Answer in natural language. Is CoffeeMachine to the right of black wooden spindleback chair (marked B)? Choose between the following options: no or yes
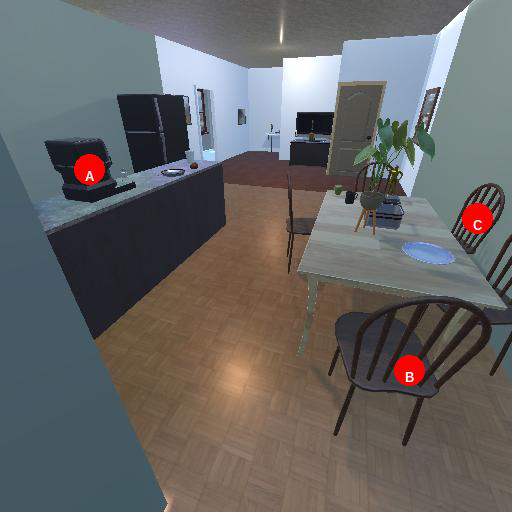
<answer>no</answer>